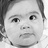
Emotion: sad